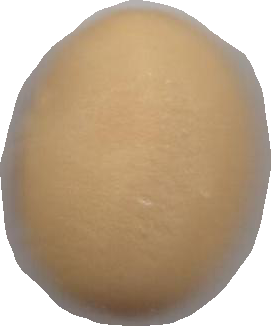
Variety: Dega